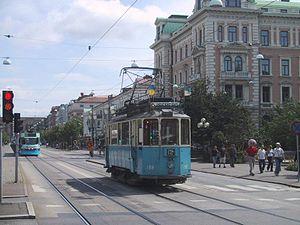
Göteborg, ou Gothembourg, est la cinquième ville des pays nordiques et la plus grande qui ne soit pas une capitale. Göteborg est la deuxième localité de la Suède par l'importance de son poids démographique ainsi que par son industrie et ses activités économiques. La ville est située à mi-chemin entre Oslo et Copenhague, sur le fleuve Göta älv à quelques kilomètres de son embouchure dans le Cattégat, dégagé des glaces pendant l'hiver.